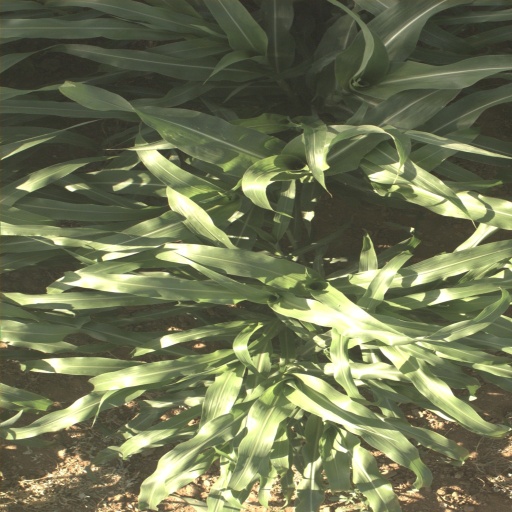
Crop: sorghum